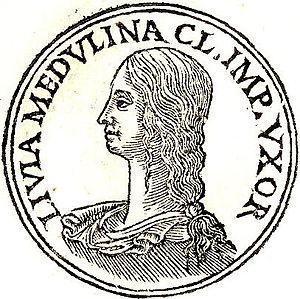
Livia Medullina Camilla fut la seconde fiancée du jeune Claude. Elle décède le jour de leur mariage.